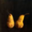
Label: pear